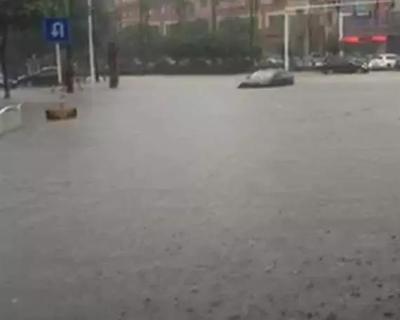
Weather: rain or strom